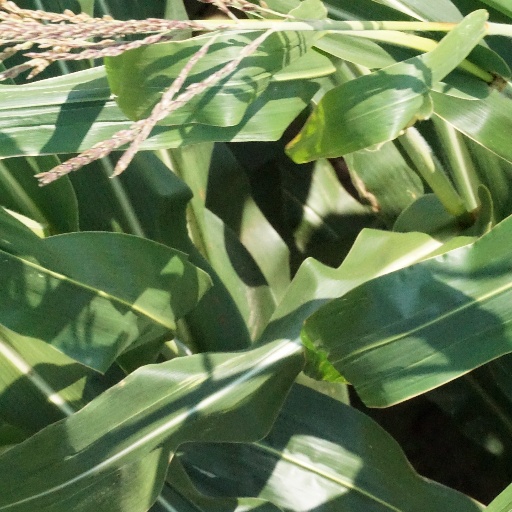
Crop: maize; corn